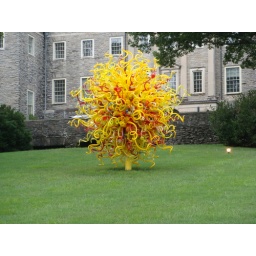
glass tree in front of the museum